Pointer (dog breed)

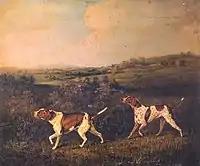
Two Pointers in a landscape, 1805.

There has been much debate among dog historians about the ancestry of the Pointer. The most commonly held position is that the breed descends from Old Spanish Pointers that were imported into England. The popular belief is that Spanish Pointers were first introduced to England in 1713 by soldiers returning from Spain after the Peace of Utrecht. In his "Cynographia Britannica", published in 1800, Sydenham Edwards states that the "Spanish Pointer was introduced to this country [England] by a Portugal Merchant, at a very modern period, and was first used by a reduced Baron, of the name of Bichell, who lived in Norfolk, and could shoot flying".